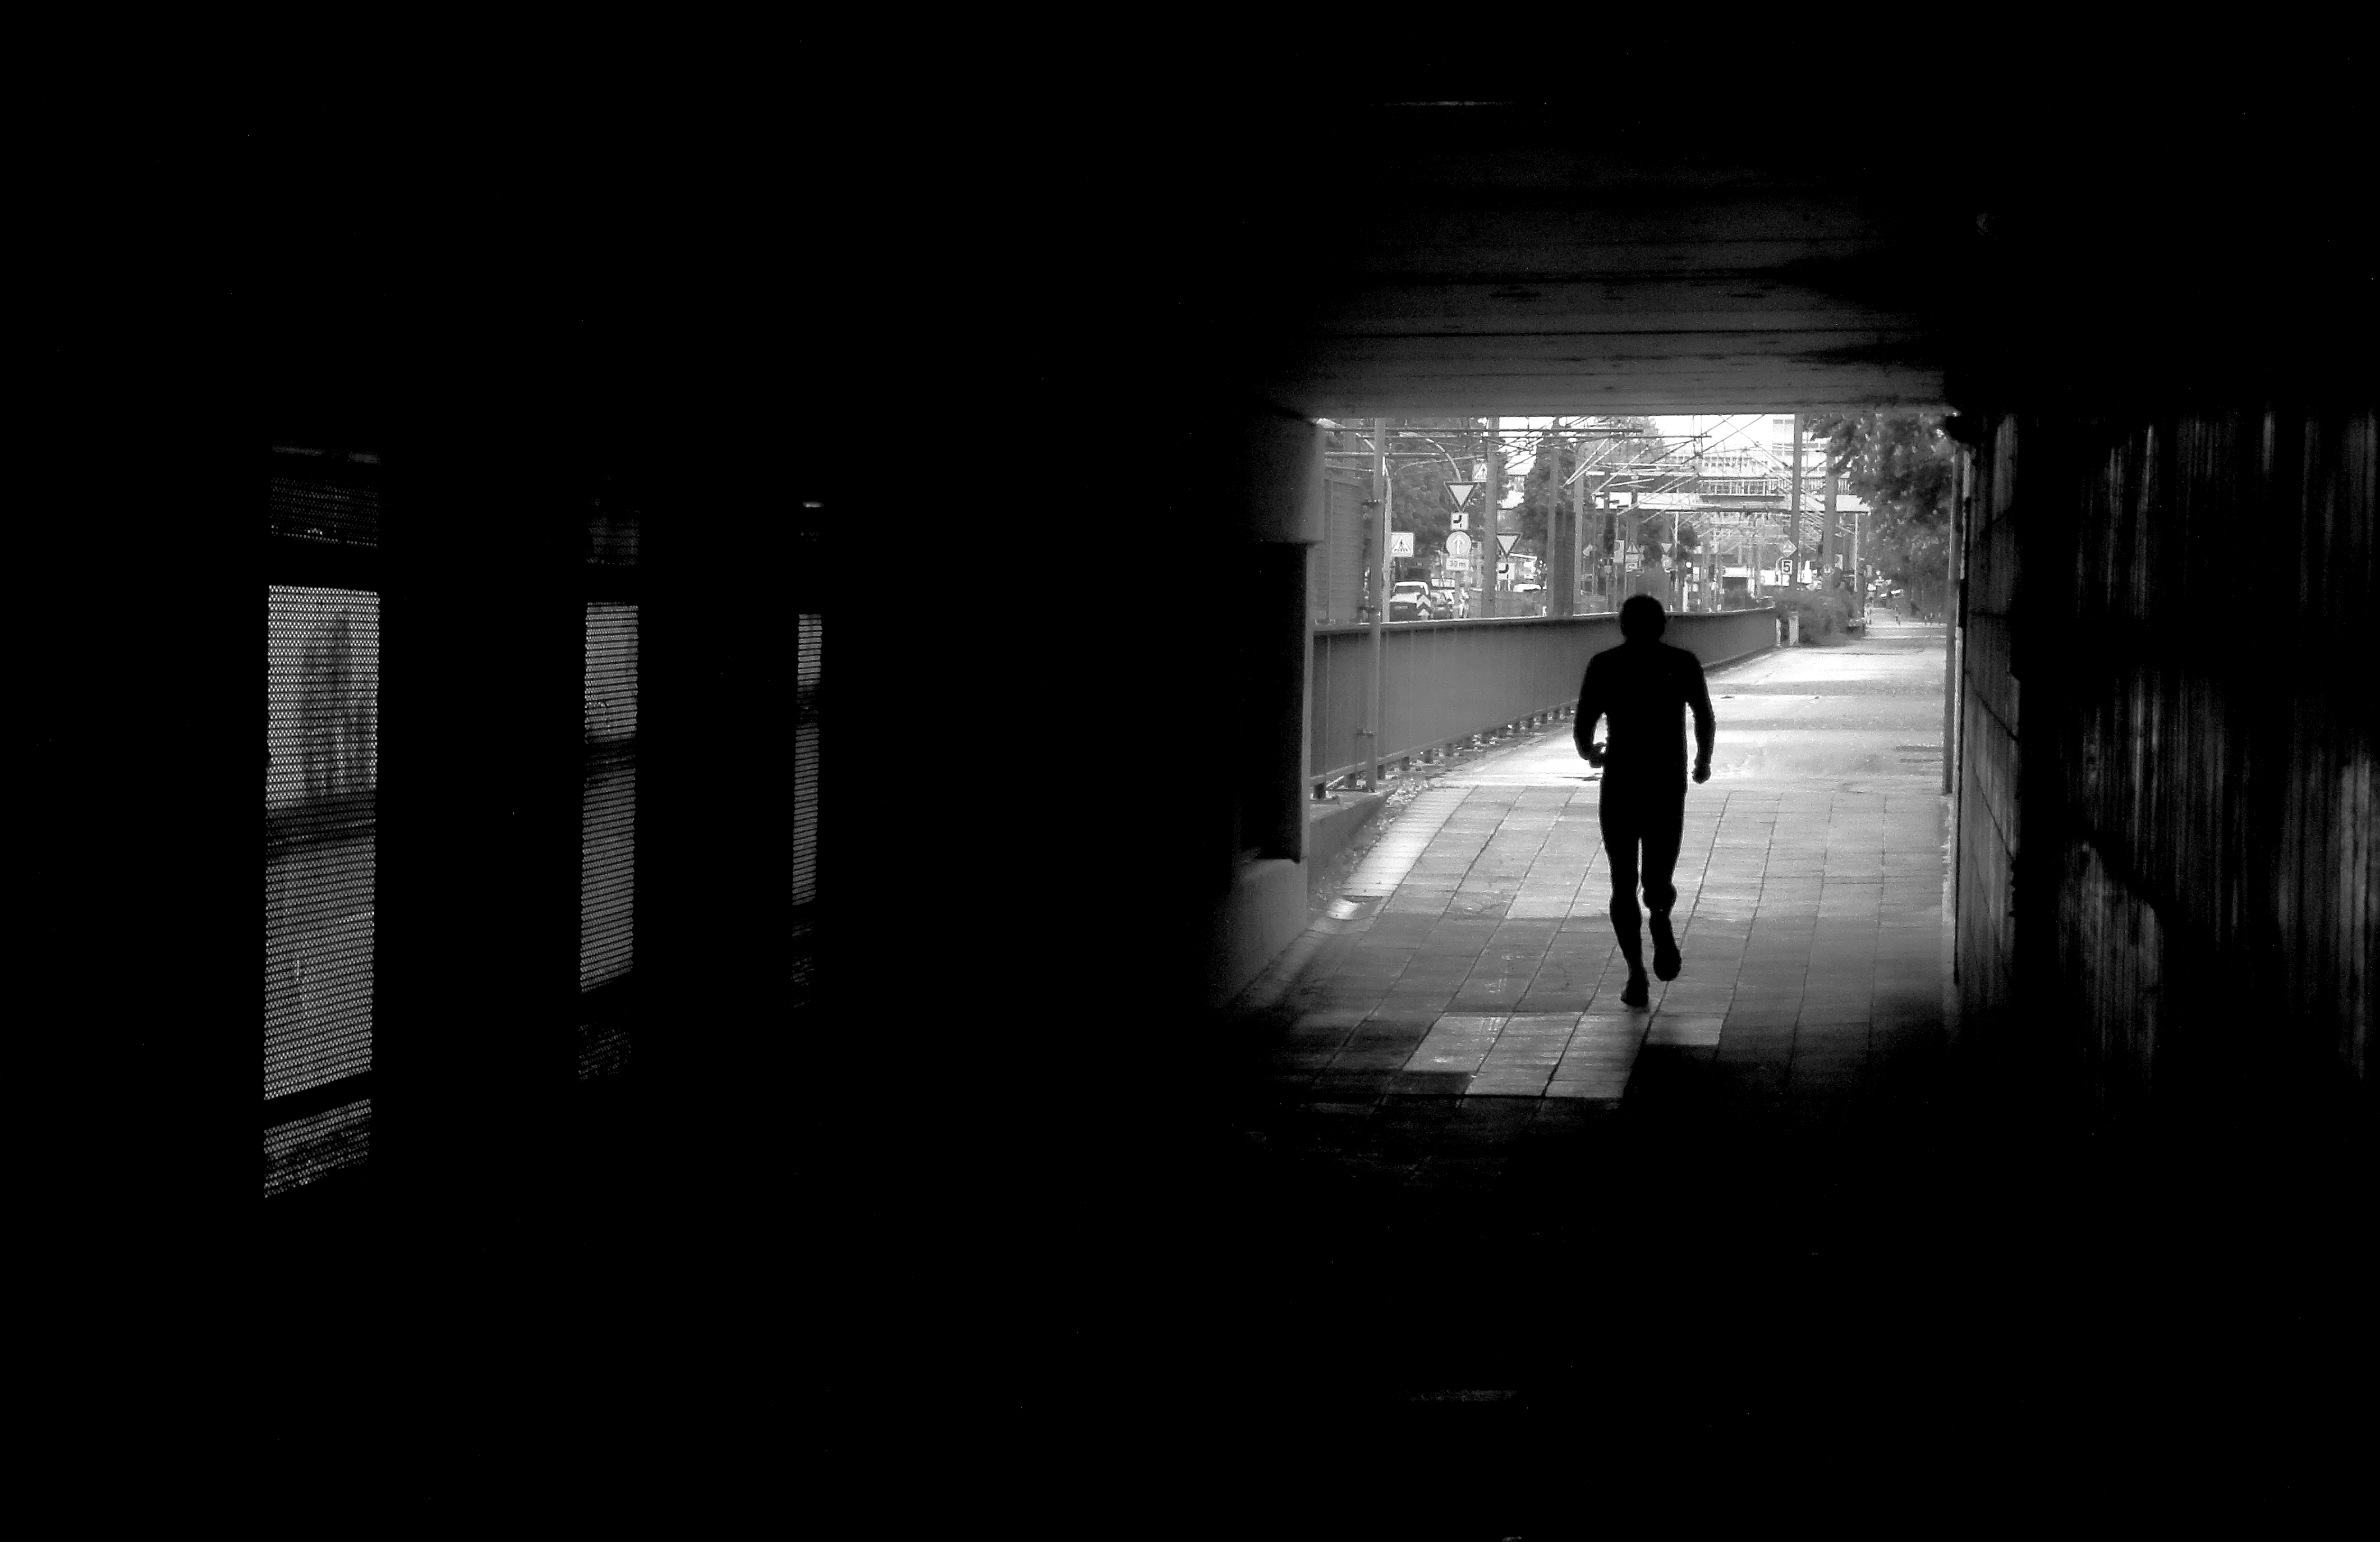
silhouette, light, black and white, people, white, sport, street, night, photography, running, run, walk, shadow, contrast, darkness, jogging, exercise, black, monochrome, streetphotography, bw, blackandwhite, race, blackwhite, photograph, snapshot, germany, alemania, allemagne, sw, schwarzweiss, schwarzweis, badenwrttemberg, image, rennen, midnight, germania, leute, schwarzerhintergrund, lauf, canoneos5dmarkiii, mannheim, umriss, kurpfalz, badenwurtemberg, schwarzweissfotografie, kontrast, laufen, unterfhrung, neckarufer, monochrome photography, film noir